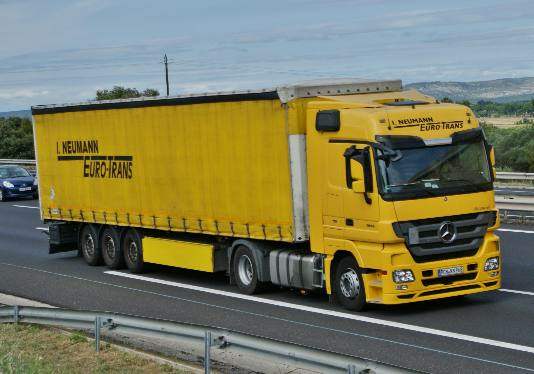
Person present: No